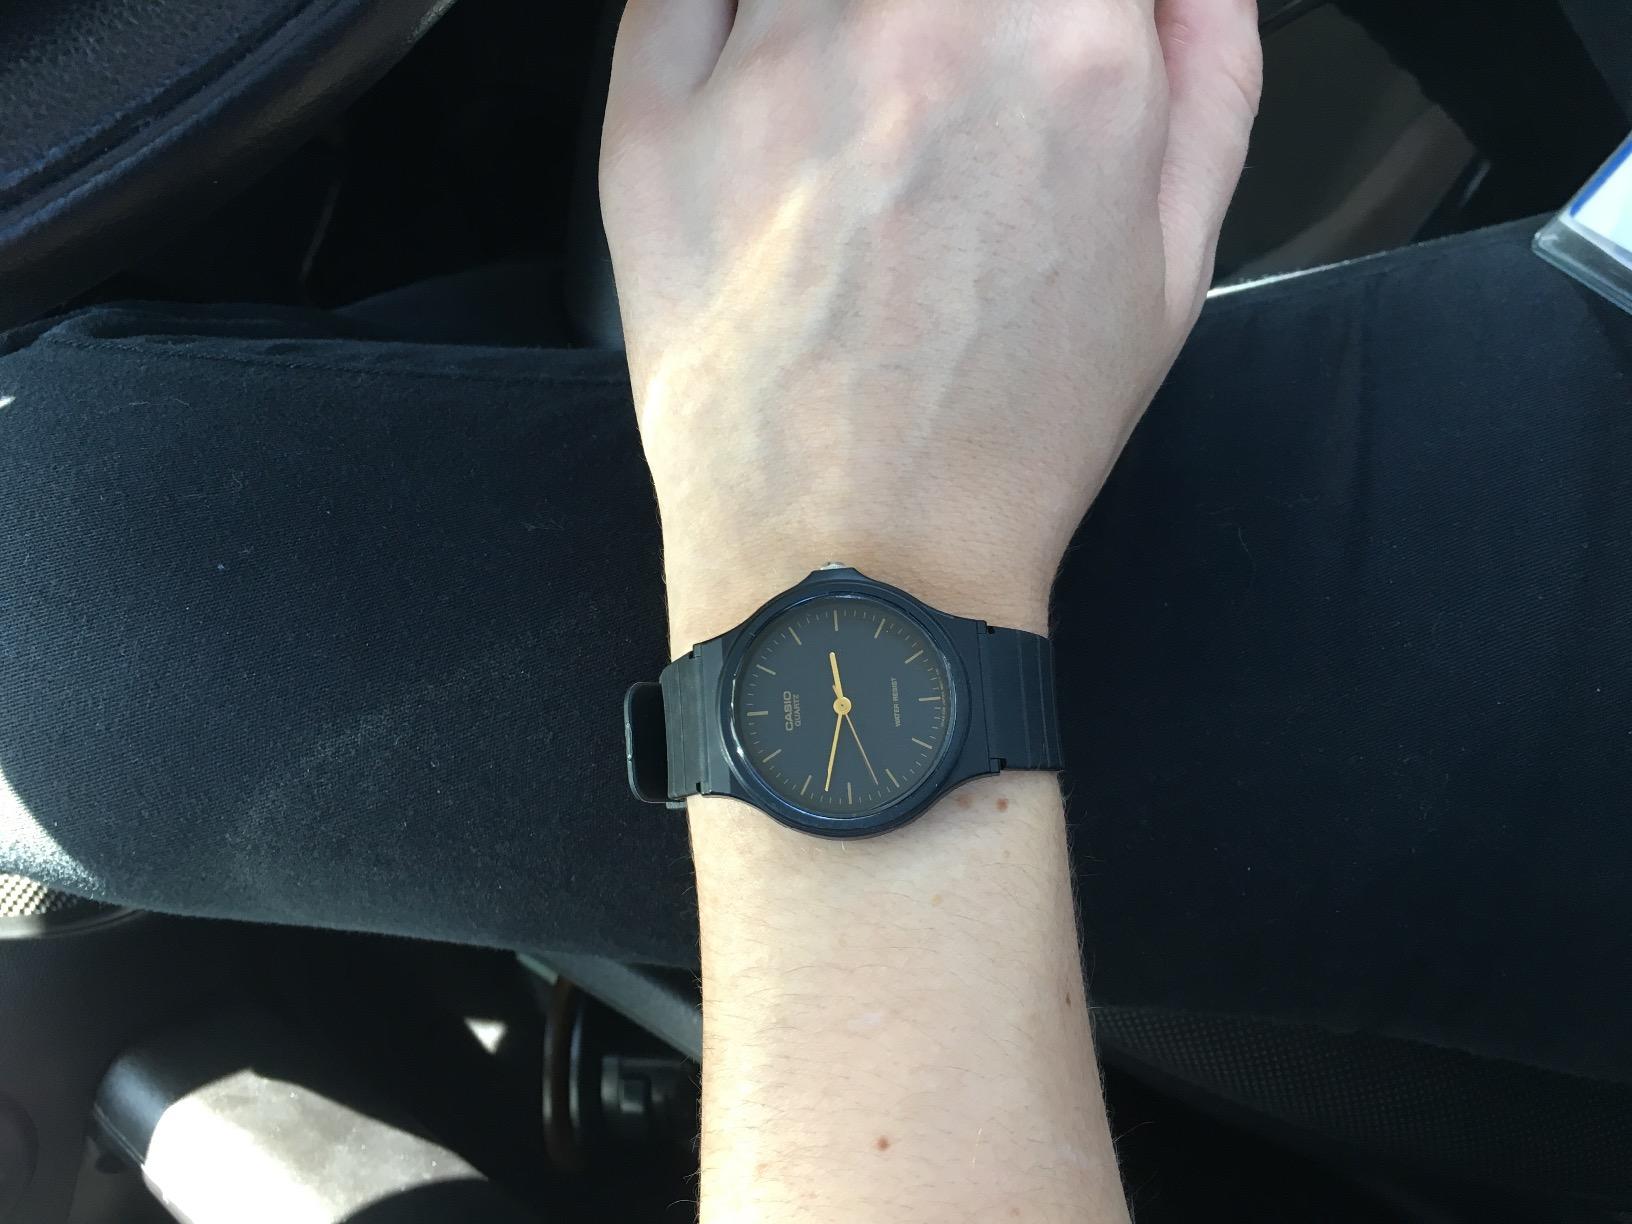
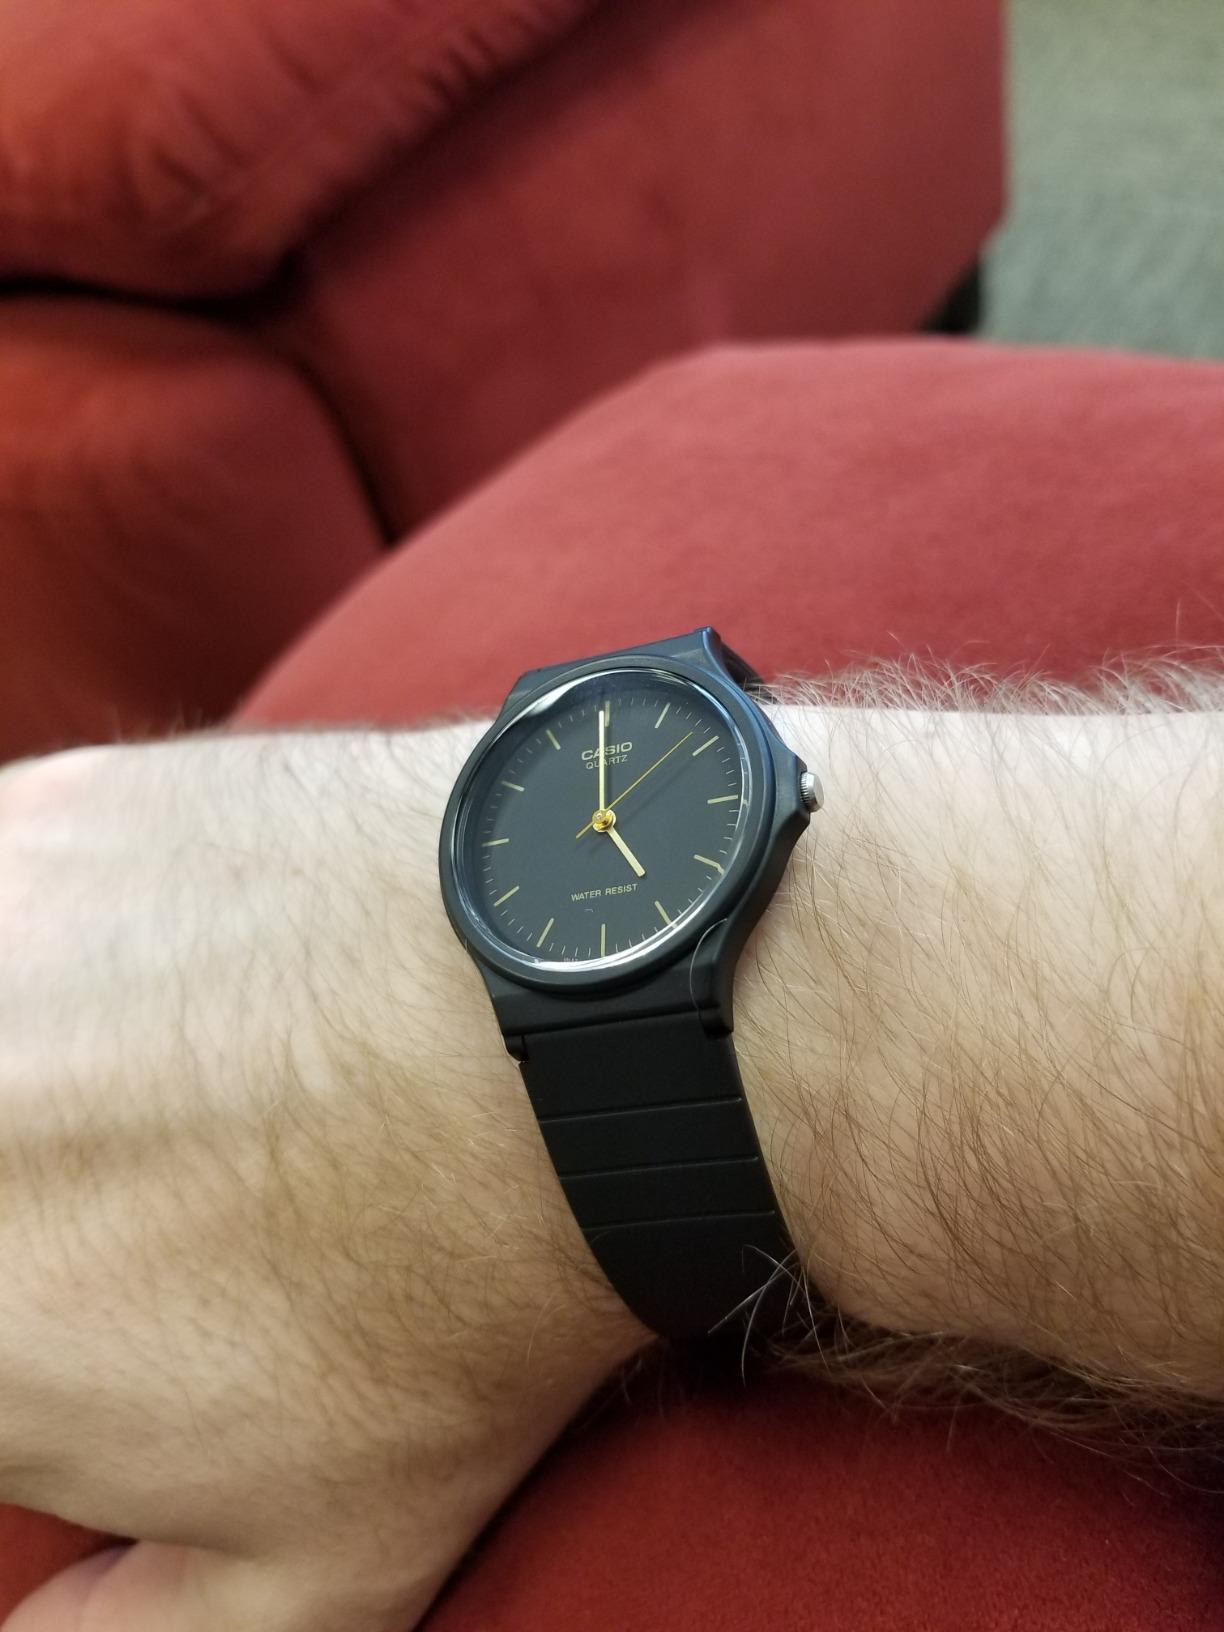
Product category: accessories_watch
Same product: yes